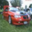
Label: automobile